Bill Bixby

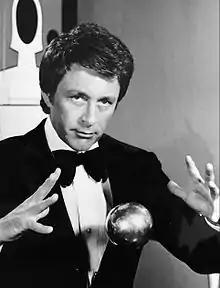
Bixby as "The Magician", 1973

Wilfred Bailey Everett Bixby III (January 22, 1934 – November 21, 1993) was an American actor and television director. His career spanned more than three decades, including appearances on stage, in films, and on television series. He is known for his roles in the CBS sitcom "My Favorite Martian" as Tim O'Hara, in the ABC sitcom "The Courtship of Eddie's Father" as Tom Corbett, in the NBC crime drama series "The Magician" as stage Illusionist Anthony Blake, in the ABC mini-series "Rich Man, Poor Man" as Willie Abbott, and the CBS science-fiction drama series "The Incredible Hulk" as Dr. David Bruce Banner.